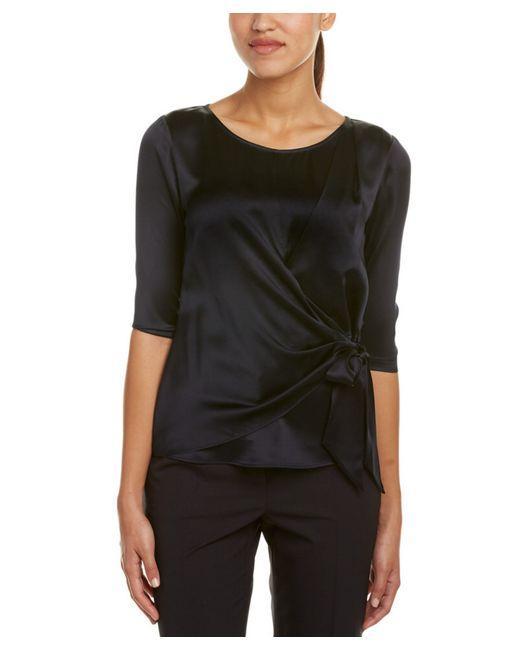
schwarzes Hemd, Ellbogenärmel, Seide, glänzendes Material